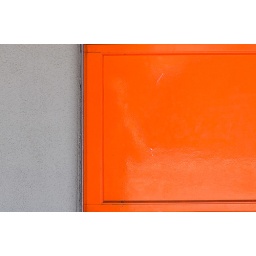
orange and gray wall in venice